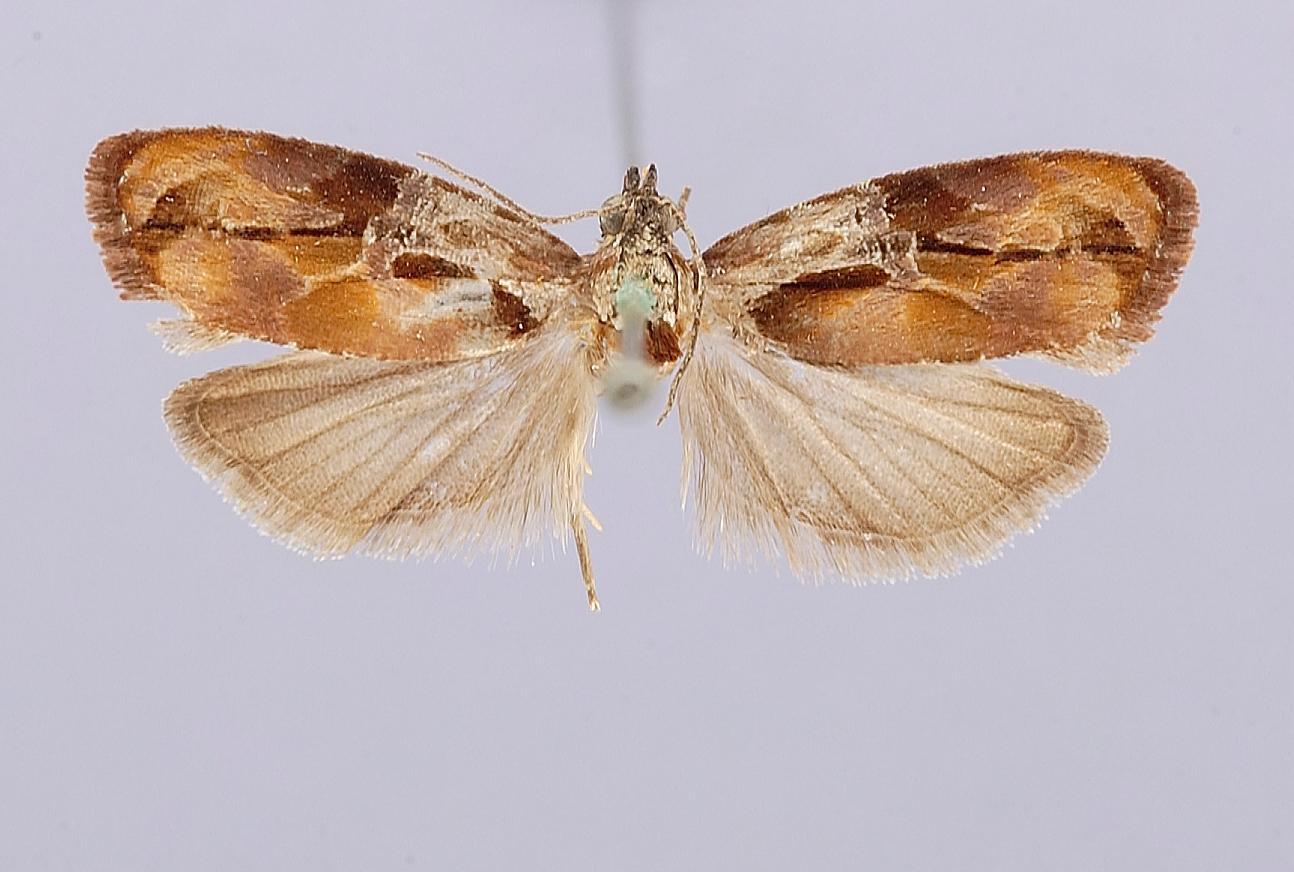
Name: Penthina interruptolineana
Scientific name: Penthina interruptolineana Fernald, 1882
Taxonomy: Animalia, Arthropoda, Insecta, Lepidoptera, Tortricidae
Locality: [Not Stated], United States
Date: [Not Stated]